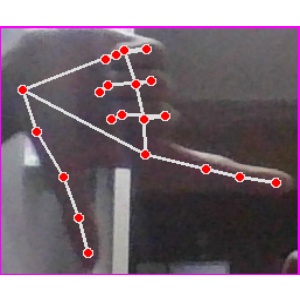
अक्षर: ख